Tropical cyclones in 2020

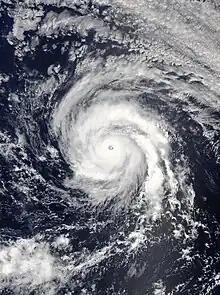
Hurricane Douglas

June was below average with just six tropical cyclones forming and five of them being named. In the North Indian Ocean, Nisarga formed near southwest India and historically affected the cities of Alibag and Mumbai. Nuri formed on the eastern coast of the Philippines, becoming the second storm of the typhoon season in the West Pacific but quickly weakened before landfall. Near the end of the month, Dolly formed in the North Atlantic Ocean and became the third-earliest fourth named storm in the basin on record but dissipated before reaching any land.